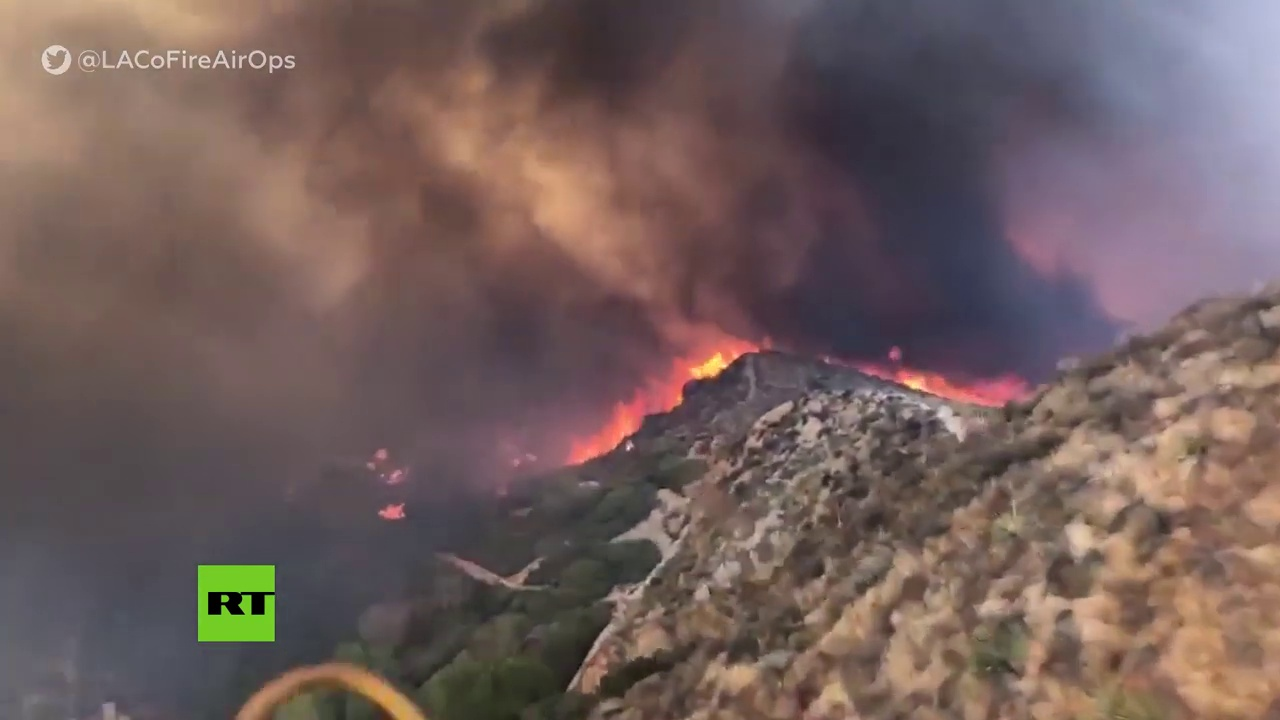
Fire: yes
Smoke: yes